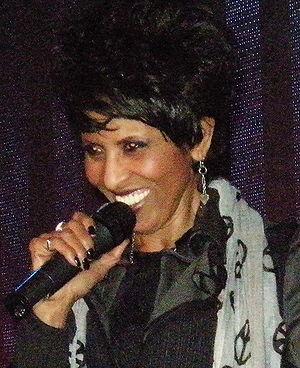
Nona Hendryx, née le 9 octobre 1944 à Trenton, est une chanteuse, productrice de disques, auteure-compositeur, musicienne, auteure et actrice américaine.